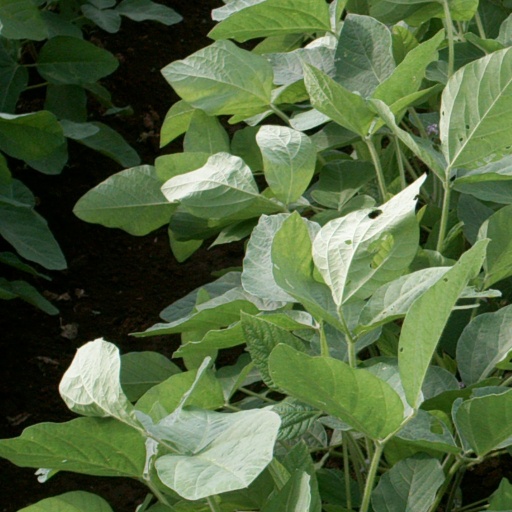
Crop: soybean